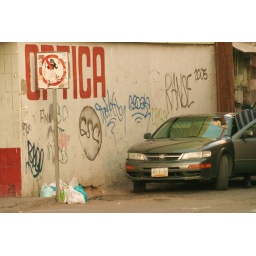
A car parks alongside a tagged up wall in Mexicali. 2008.